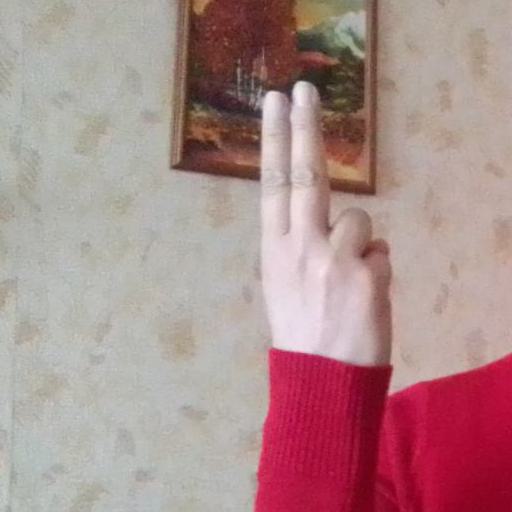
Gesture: two_up_inverted